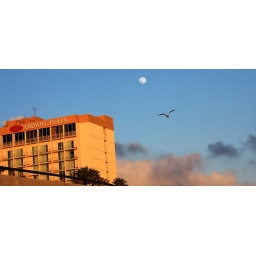
A bird soars over the beach in Ventura, California. Taken during the Ventura Photowalk on Sunday.